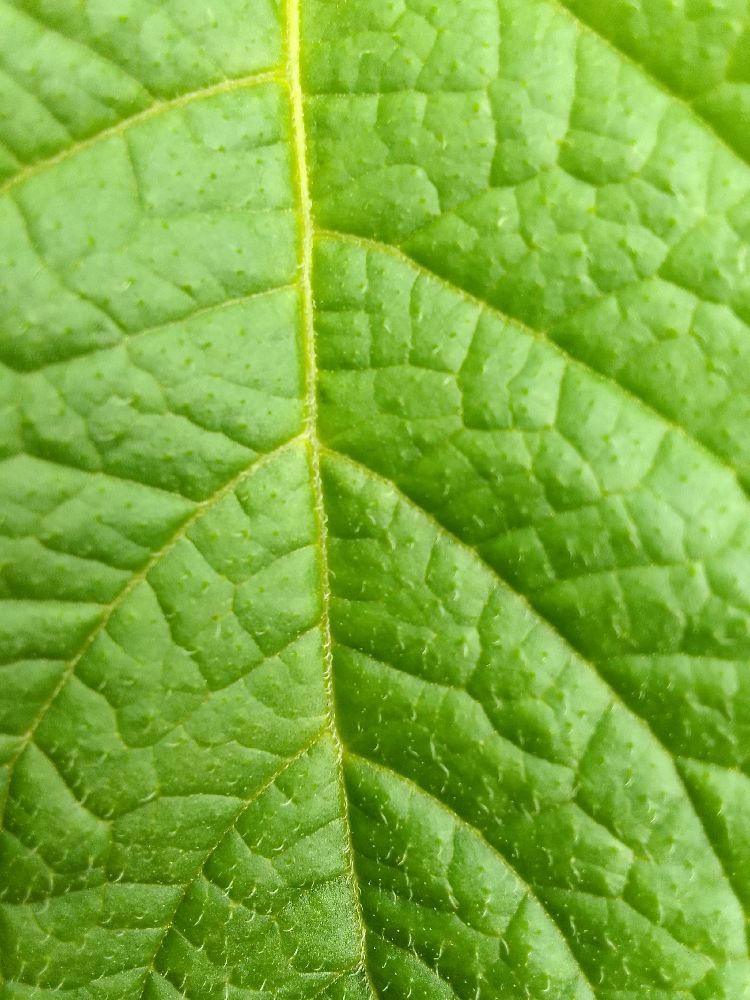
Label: Healthy